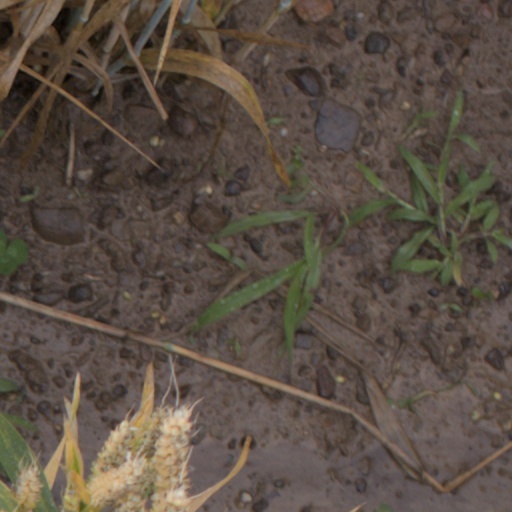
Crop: wheat